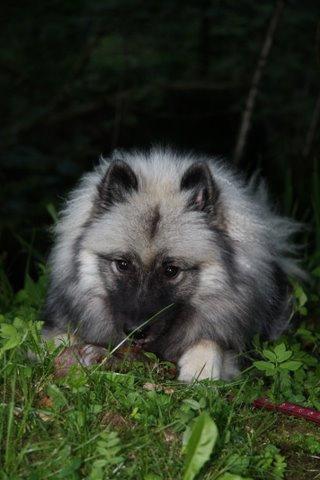
keeshond